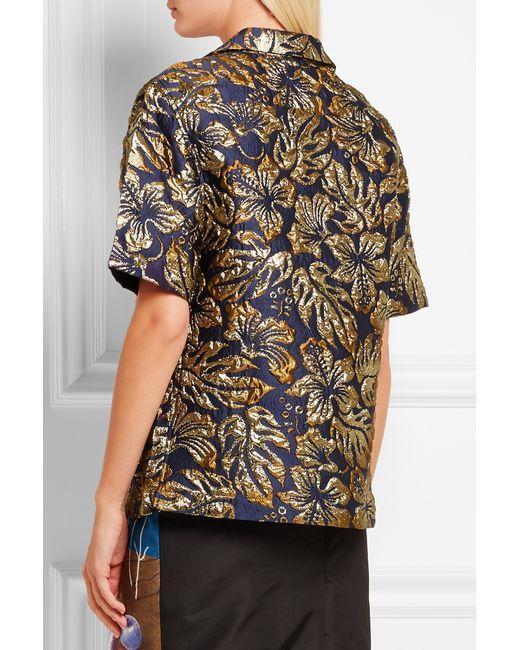
Kurzarmhemd aus Lurex mit Blatt- und Blumendruck für Damen